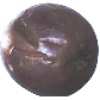
Label: Passion Fruit 1